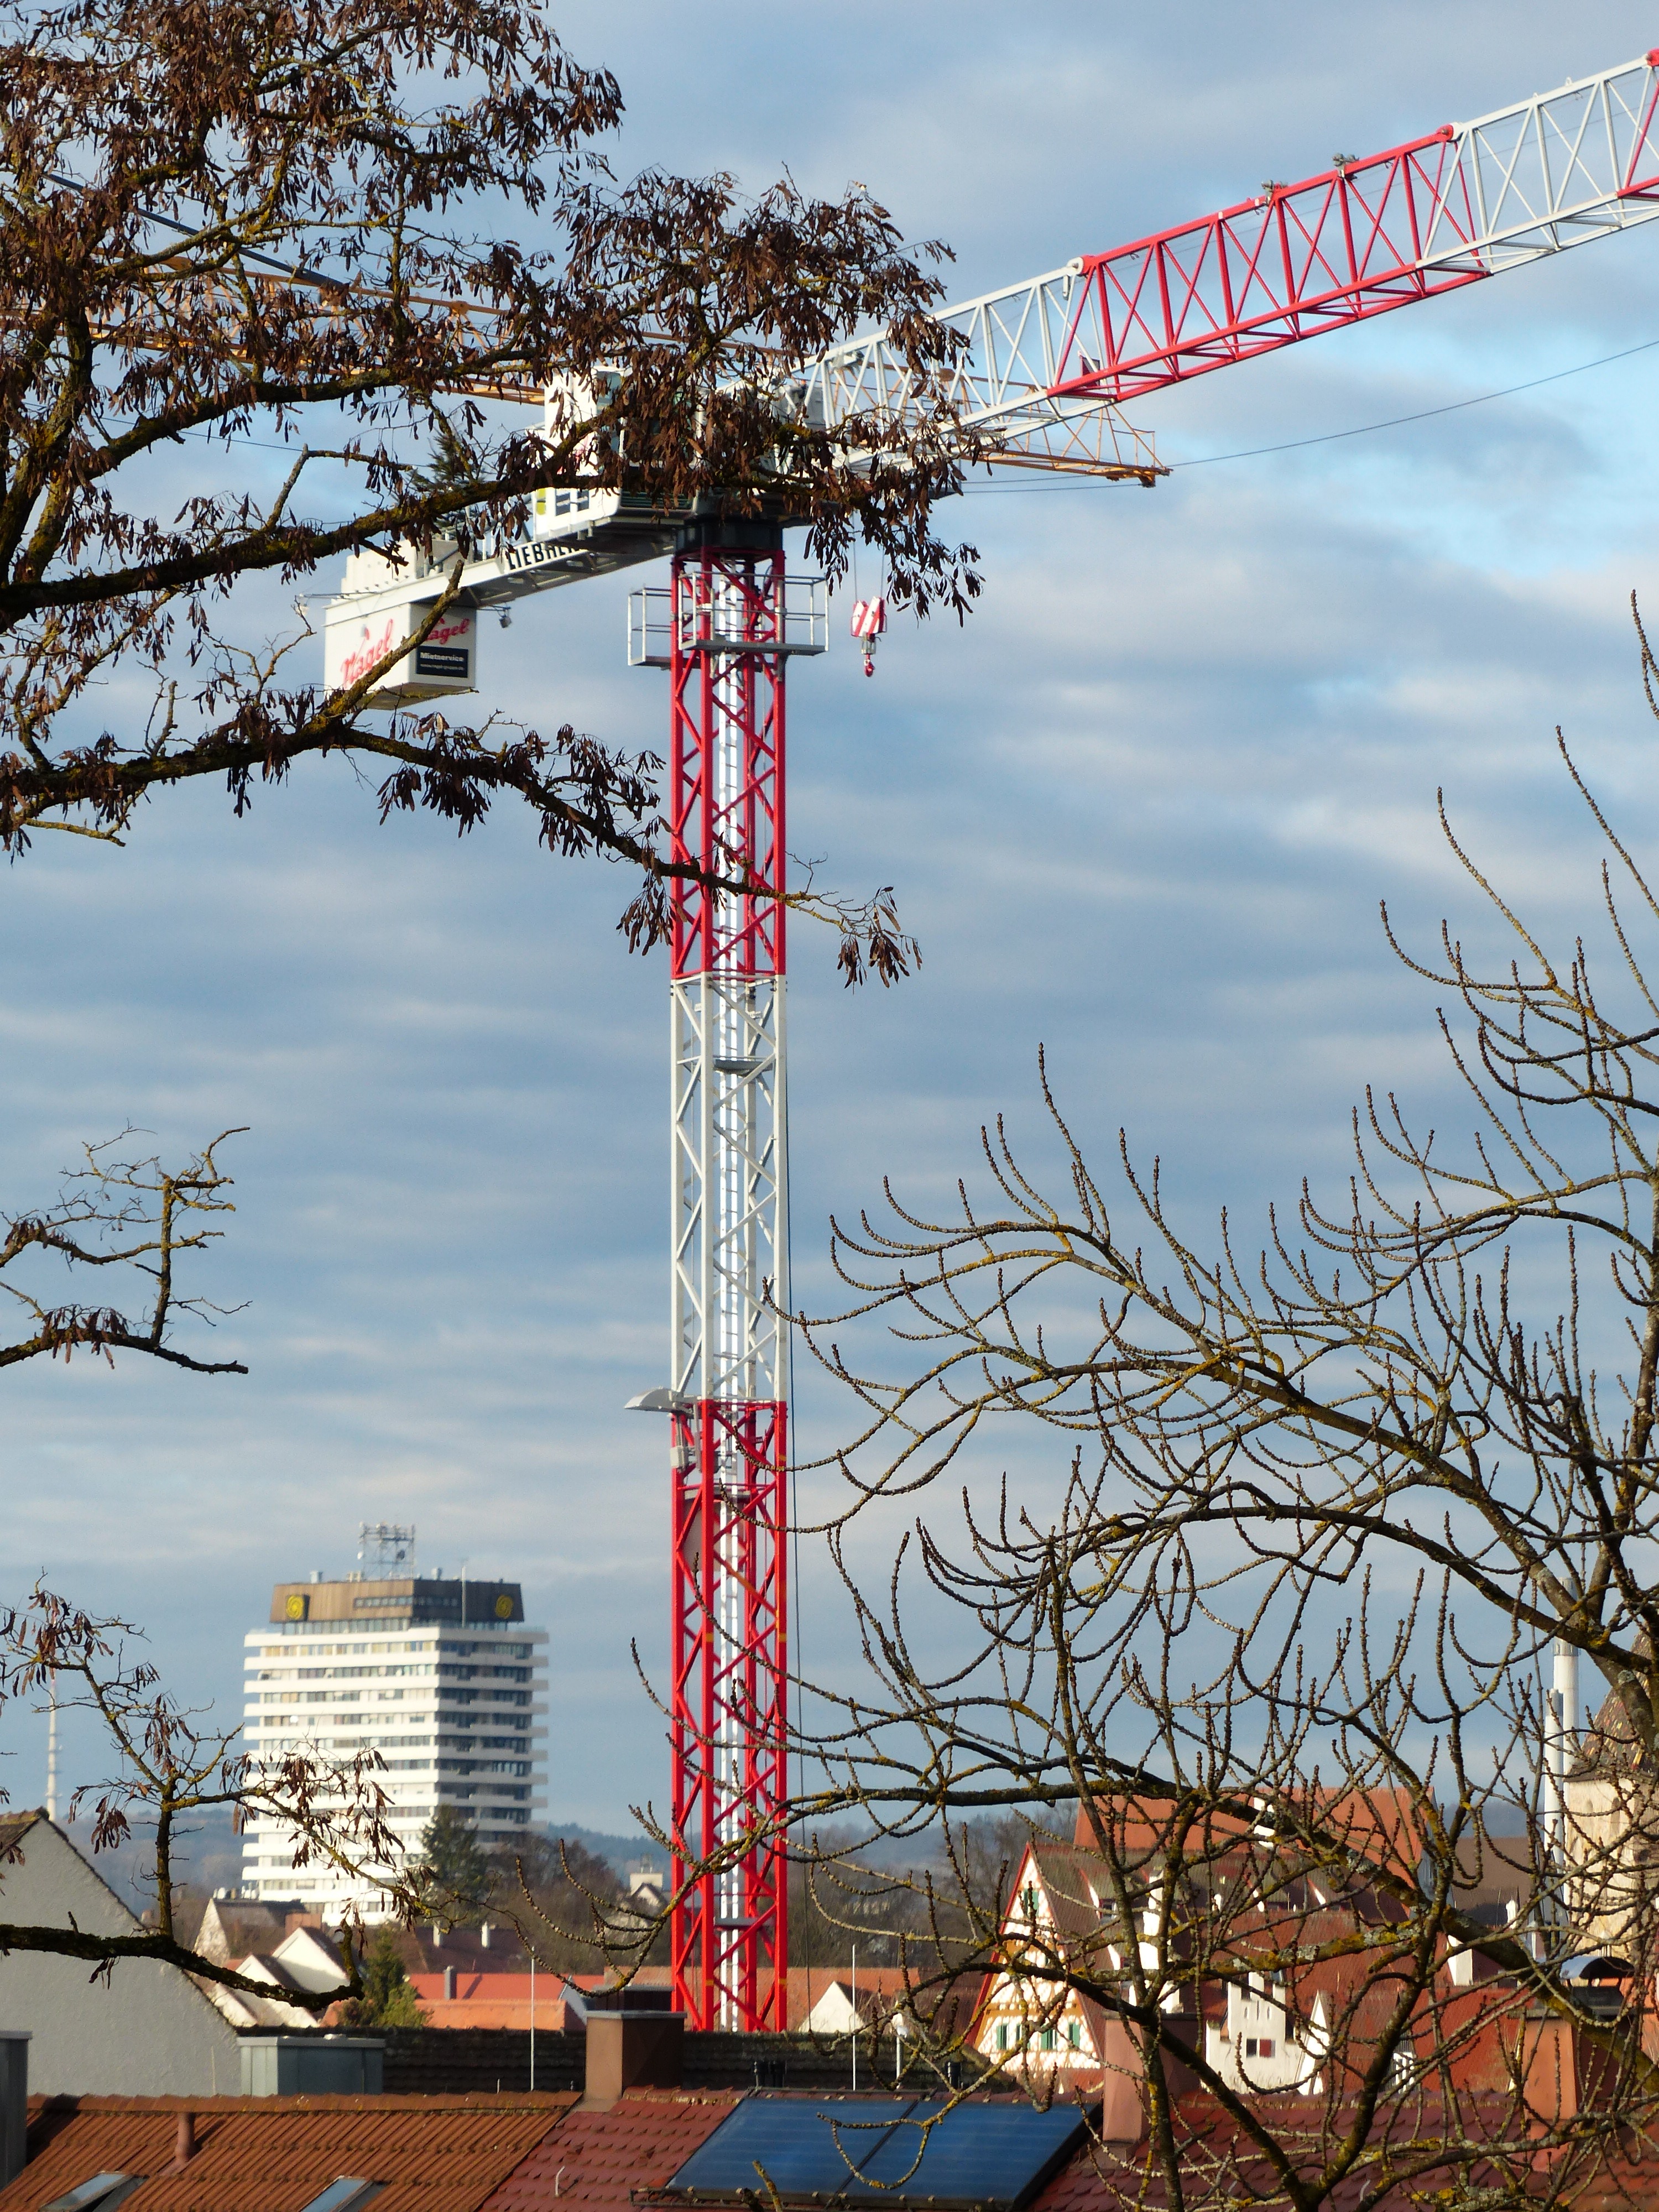
tree, sky, technology, white, city, red, tower, mast, build, crane, site, boom, ulm, baukran, construction work, crane boom, construction equipment, urban area, city construction site, woody plant, outdoor structure, overhead power line, lattice boom crane